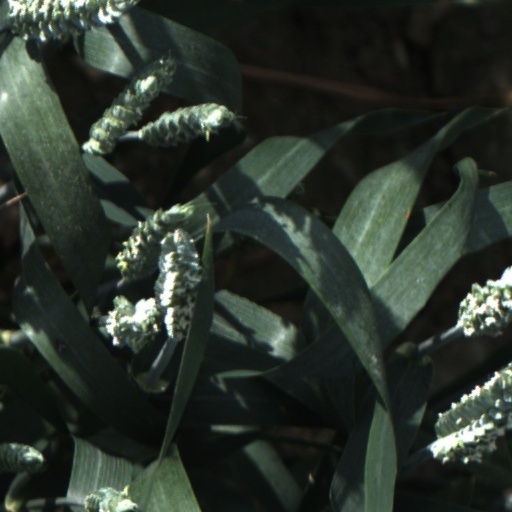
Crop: wheat